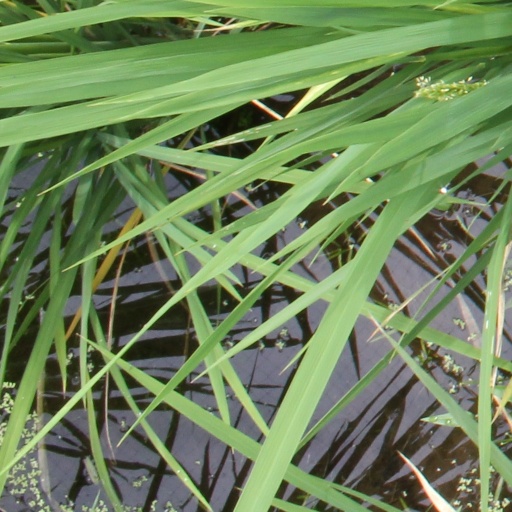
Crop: rice